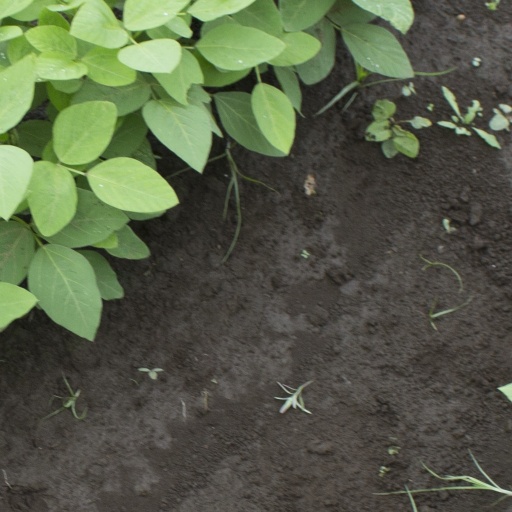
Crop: soybean